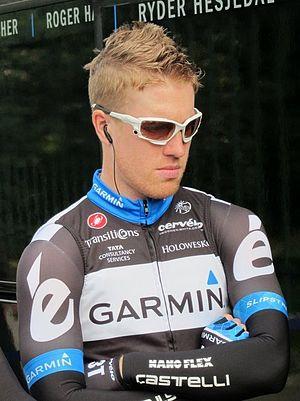
Lors de Gent Welvelgem
Tyler Farrar, est un coureur cycliste américain, professionnel entre 2003 et 2017. Bon sprinteur, il a notamment remporté la Vattenfall Cyclassics à deux reprises, une étape du Tour de France, trois étapes du Tour d'Espagne et deux étapes du Tour d'Italie.